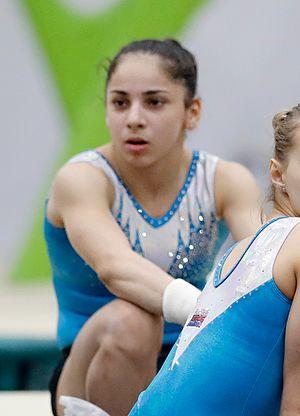
Seda Tutkhalian est une gymnaste artistique russe née le 15 juillet 1999 à Gyumri, en Arménie. Elle a remporté, avec Angelina Melnikova, Aliya Mustafina, Maria Paseka et Daria Spiridonova, la médaille d'argent du concours par équipes aux Jeux olympiques d'été de 2016 à Rio de Janeiro.